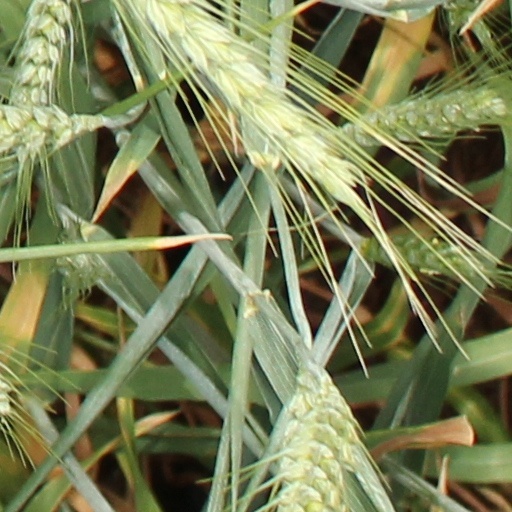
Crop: wheat